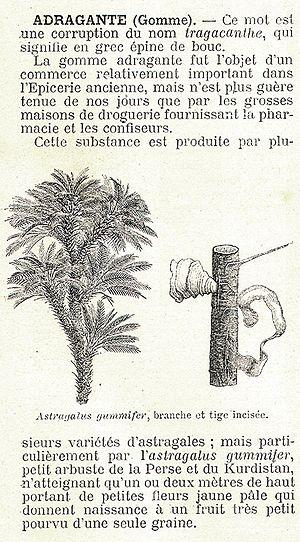
Astragalus gummifer, petit arbustre dont on extrait la résine pour fabriquer la gamme adragante. Image provenant du ""Dictionnaire encyclopédique de l'épicerie et des industries annexes"" par Albert Seigneurie, édité par ""L'Épicier"" en 1904, page 28.
La gomme adragante, encore appelée tragacanthe ou gomme de dragon, est un exsudat obtenu à partir de la sève mucilagineuse séchée d'une vingtaine d'espèces de plantes du genre Astragalus, originaires du sud-est de l'Europe et du sud-ouest de l'Asie. Elle est produite principalement en Iran mais aussi, à plus petite échelle, en Turquie et en Syrie.